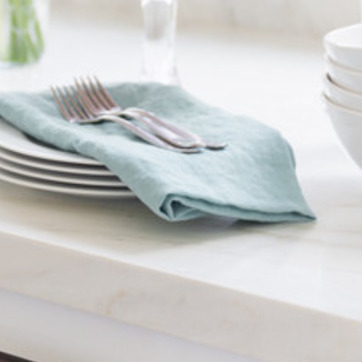
Material: fabric